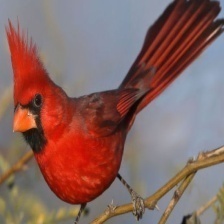
Species: NORTHERN CARDINAL
Scientific name: CARDINALIS CARDINALIS